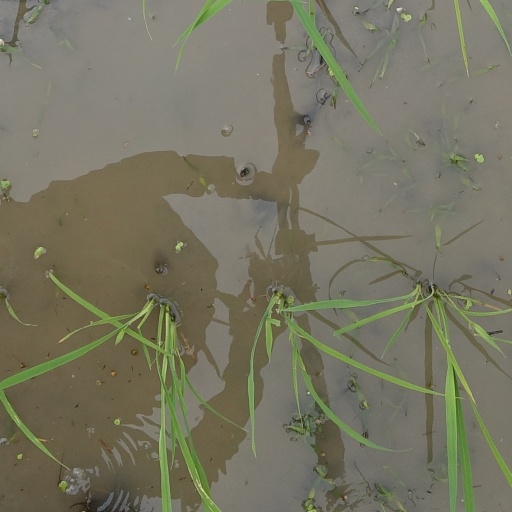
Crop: rice